LineageOS

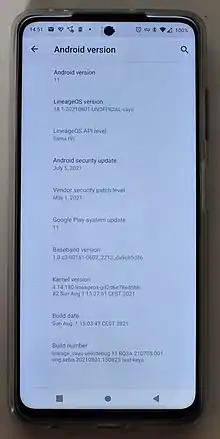
POCO X3 Pro smartphone running LineageOS

In 2019, LineageOS development builds were available for 109 phone models with over 3.0 million active installs.